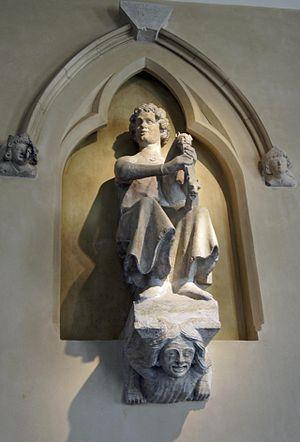
Maison des comtes de champagne le musicien IV mis en la musée st-Rémi après la Première Guerre mondiale. Dit le joueur de cheverette.
La cornemuse est un instrument de musique à vent et plus particulièrement à anches. Il en existe plus d'une centaine de types dans le monde. Sa répartition géographique correspond à l'Europe entière, au Caucase, au Maghreb, au golfe Persique et va jusqu'à l'Inde du Nord.